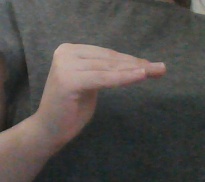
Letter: haa